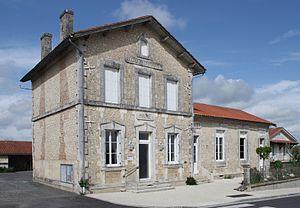
Mairie de Saint-Eutrope, Charente, France.
Saint-Eutrope est une ancienne commune du Sud-Ouest de la France, située dans le département de la Charente.